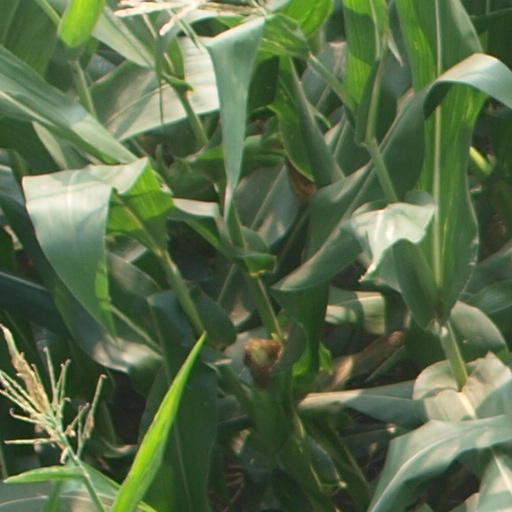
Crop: maize; corn